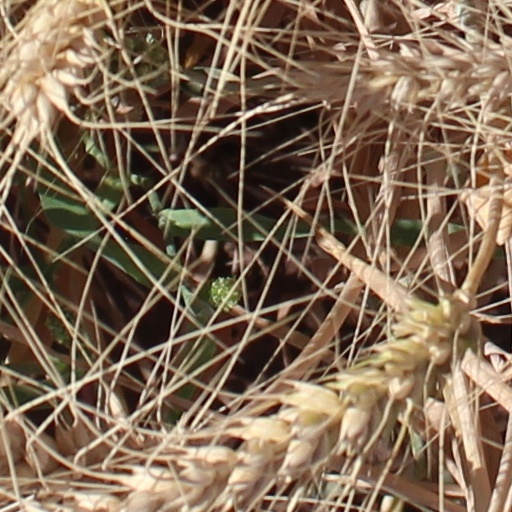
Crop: wheat